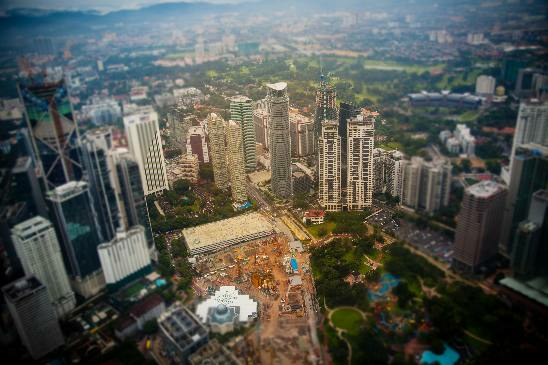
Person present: No